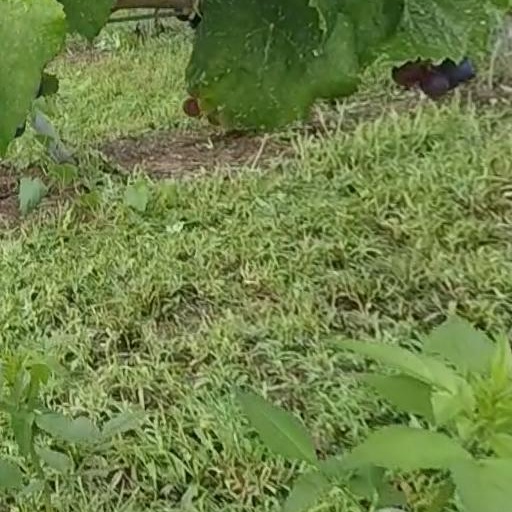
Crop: grape